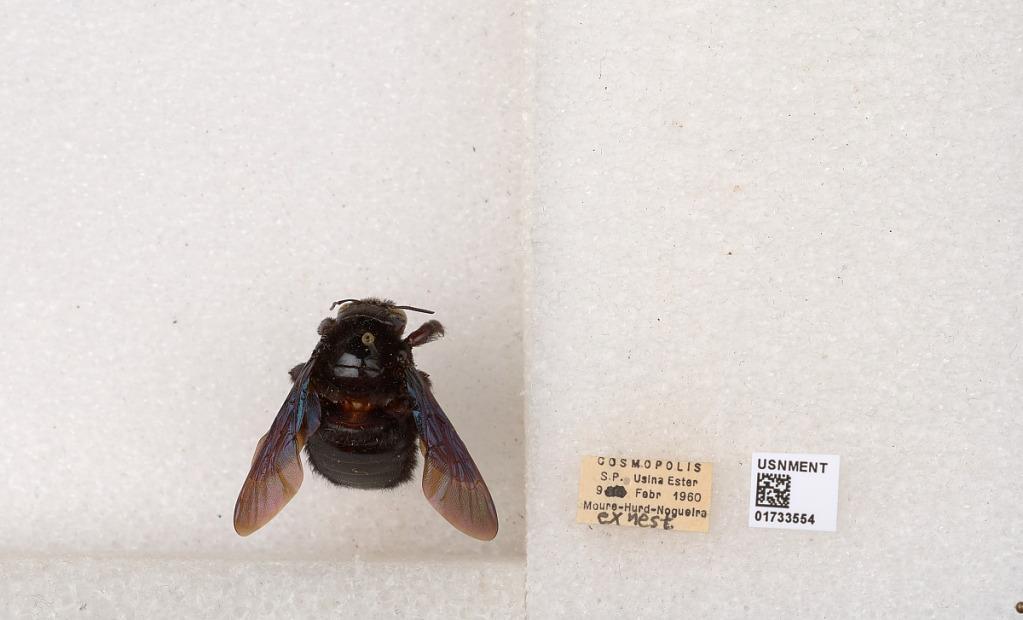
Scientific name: Xylocopa (Megaxylocopa) fimbriata Fabricius
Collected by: Moure, A. Berrios-Ortiz & Nogueria
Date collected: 1960-2-9
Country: Brazil
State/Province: Sao Paulo
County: Cosmopolis
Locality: Usina Ester